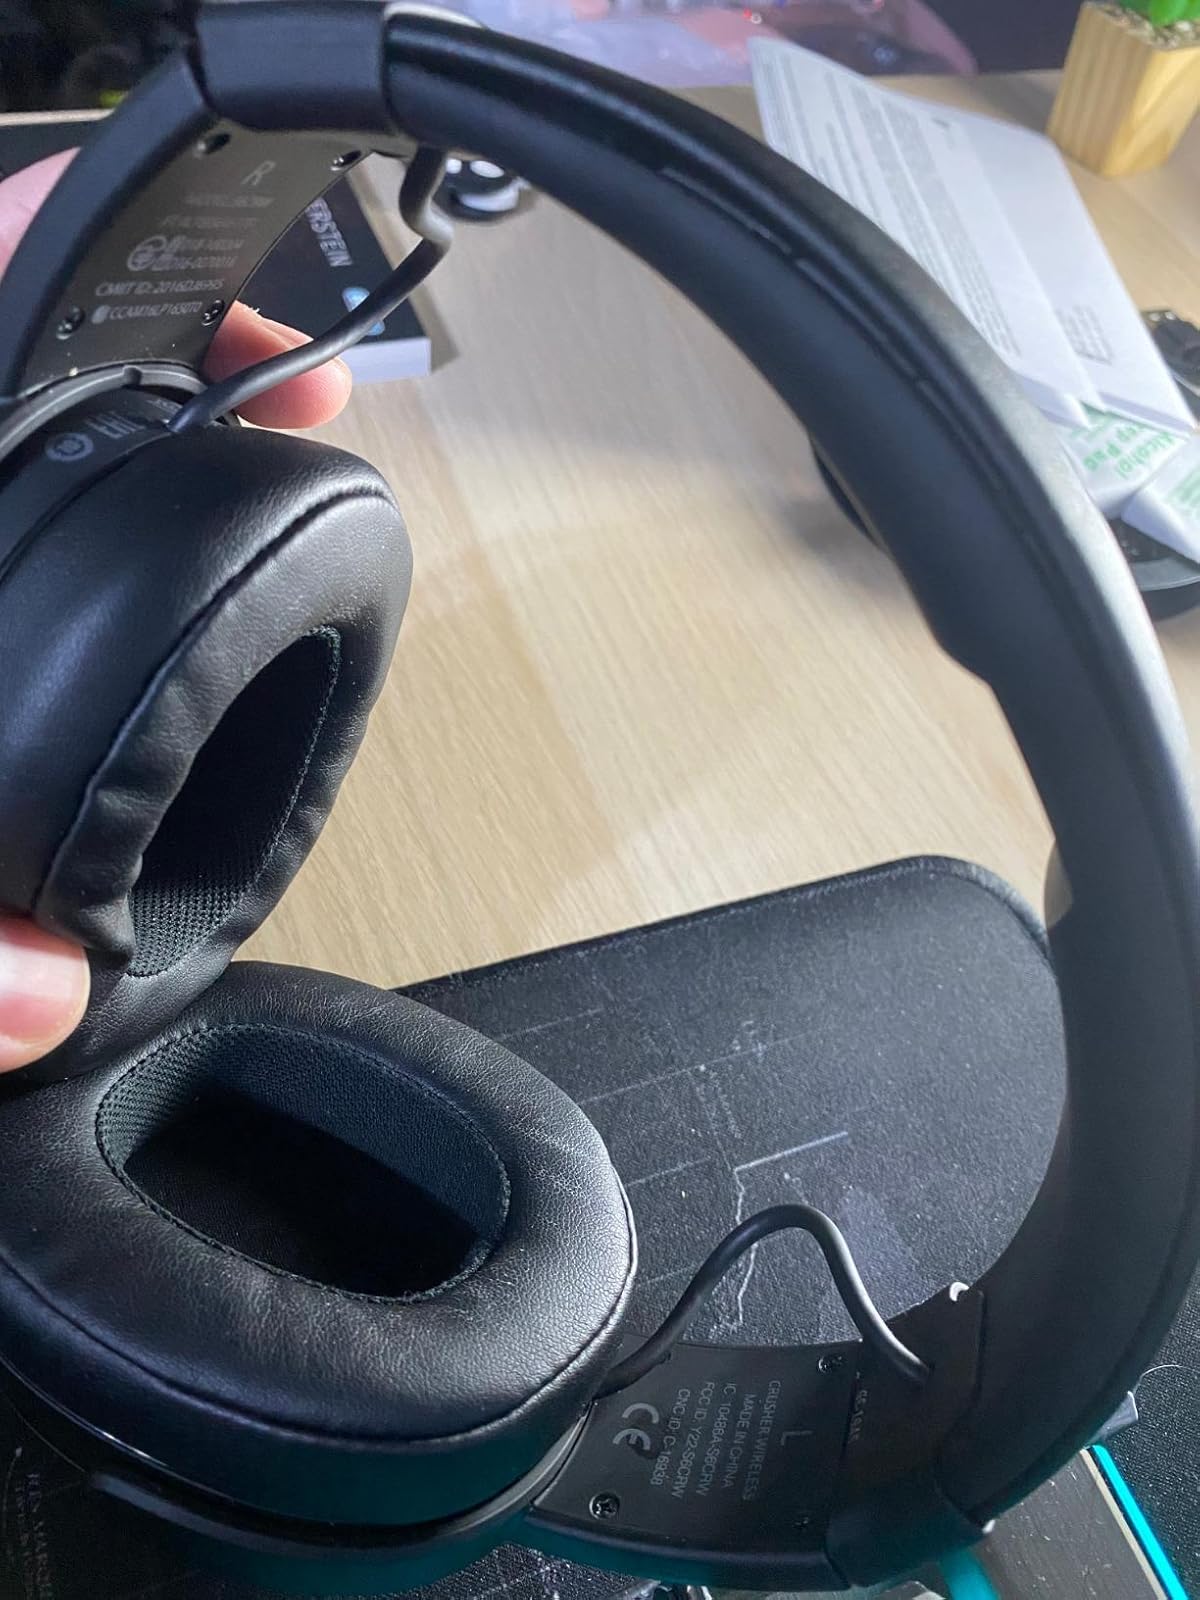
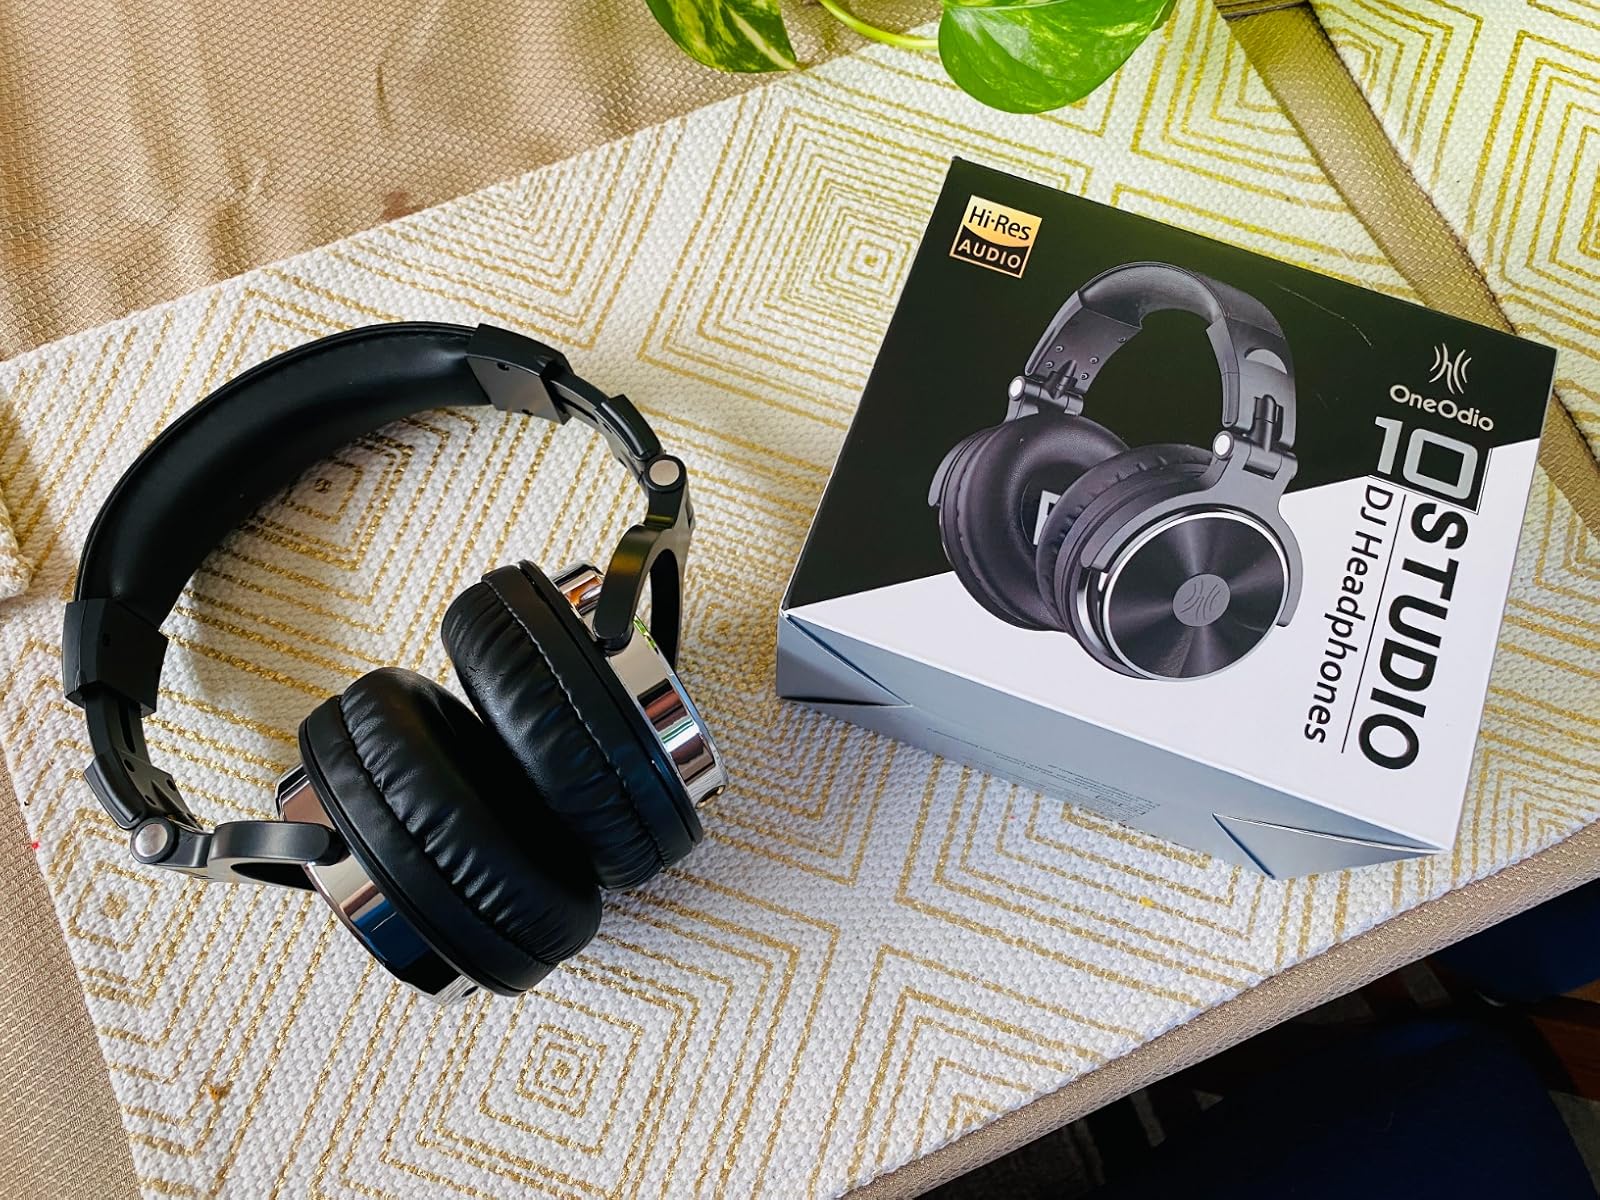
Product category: headphones
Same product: no